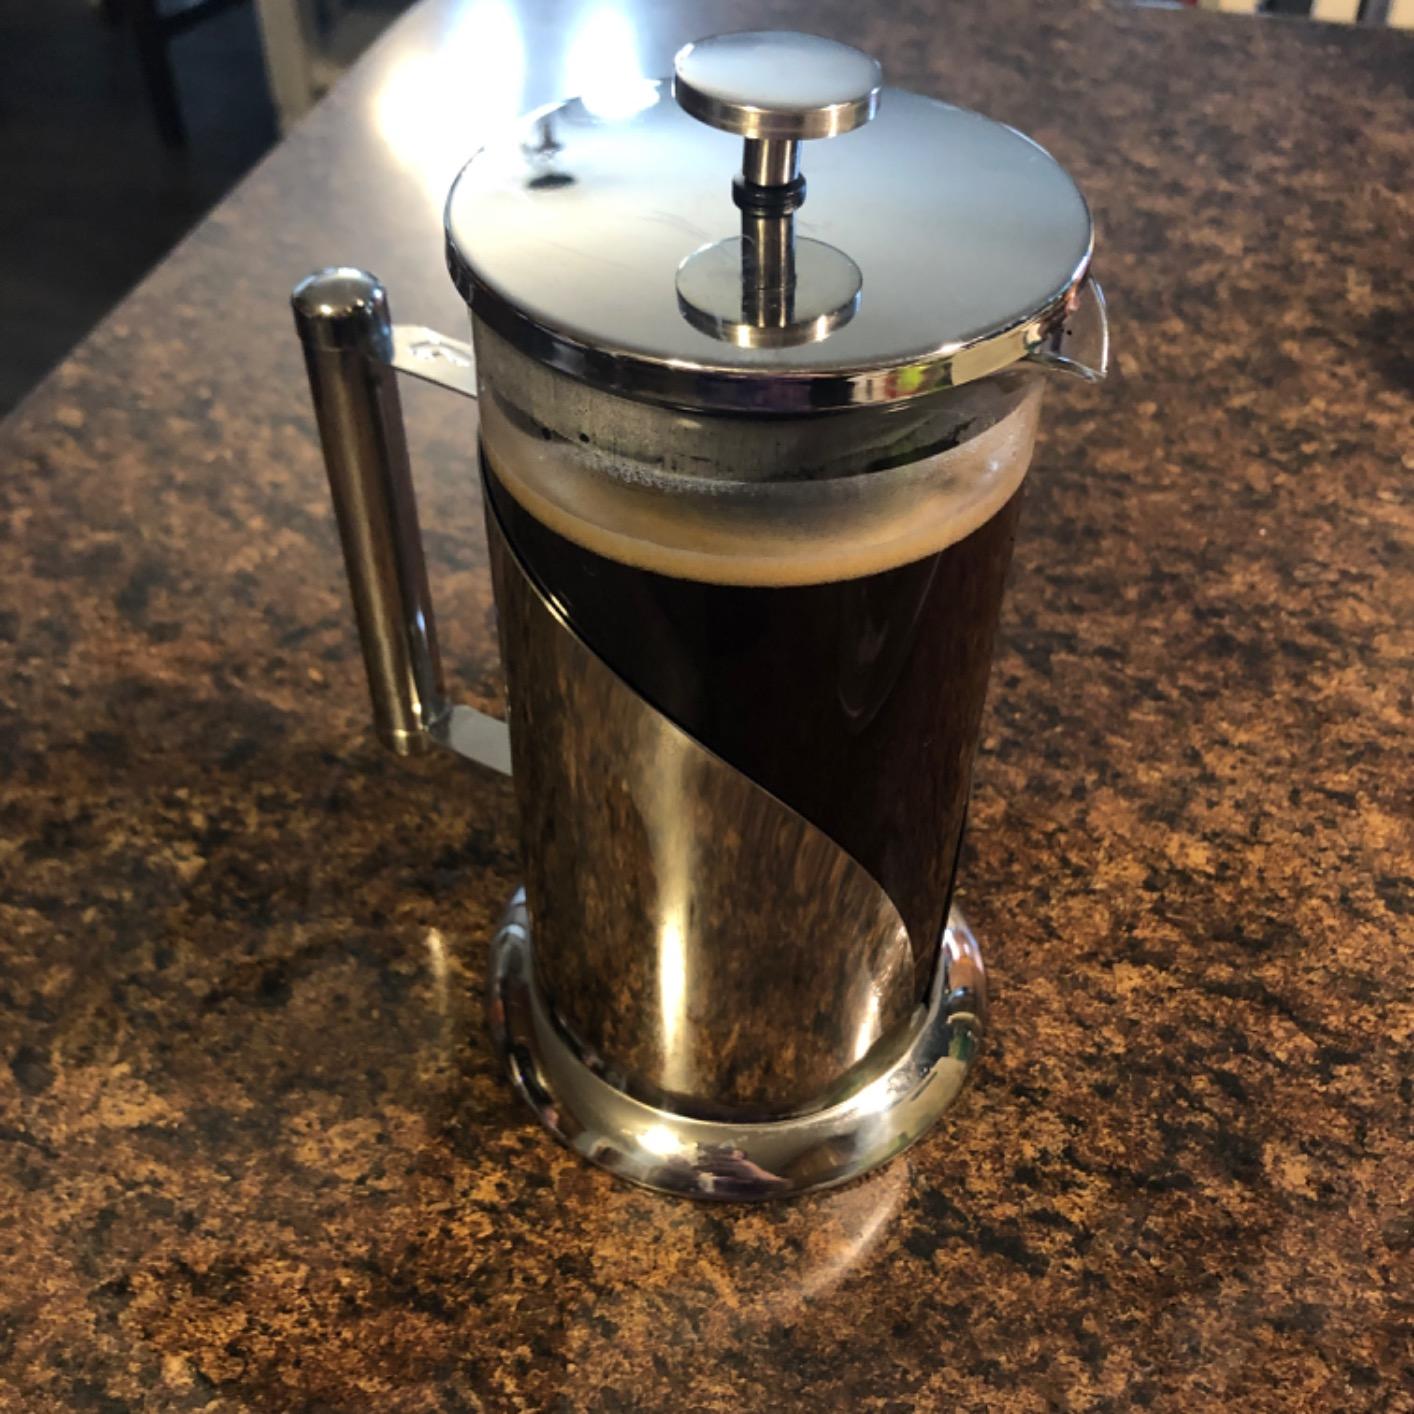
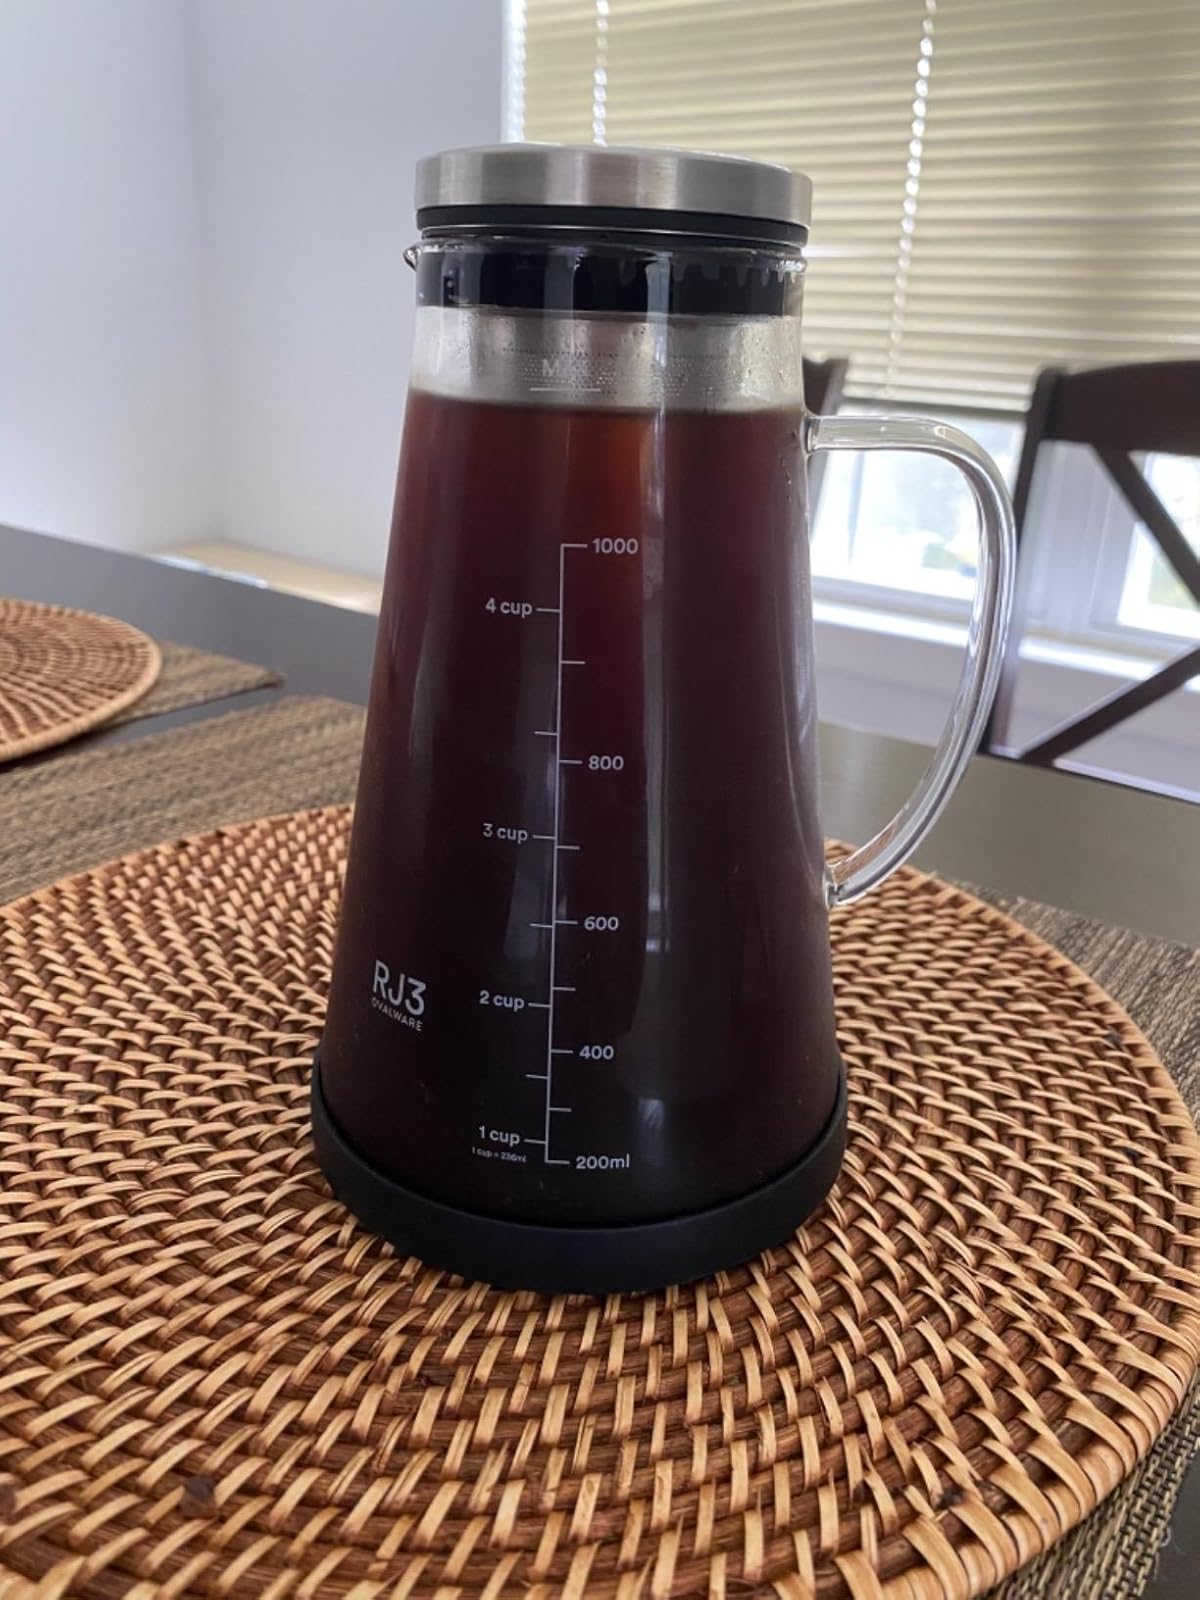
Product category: items_tea
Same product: no